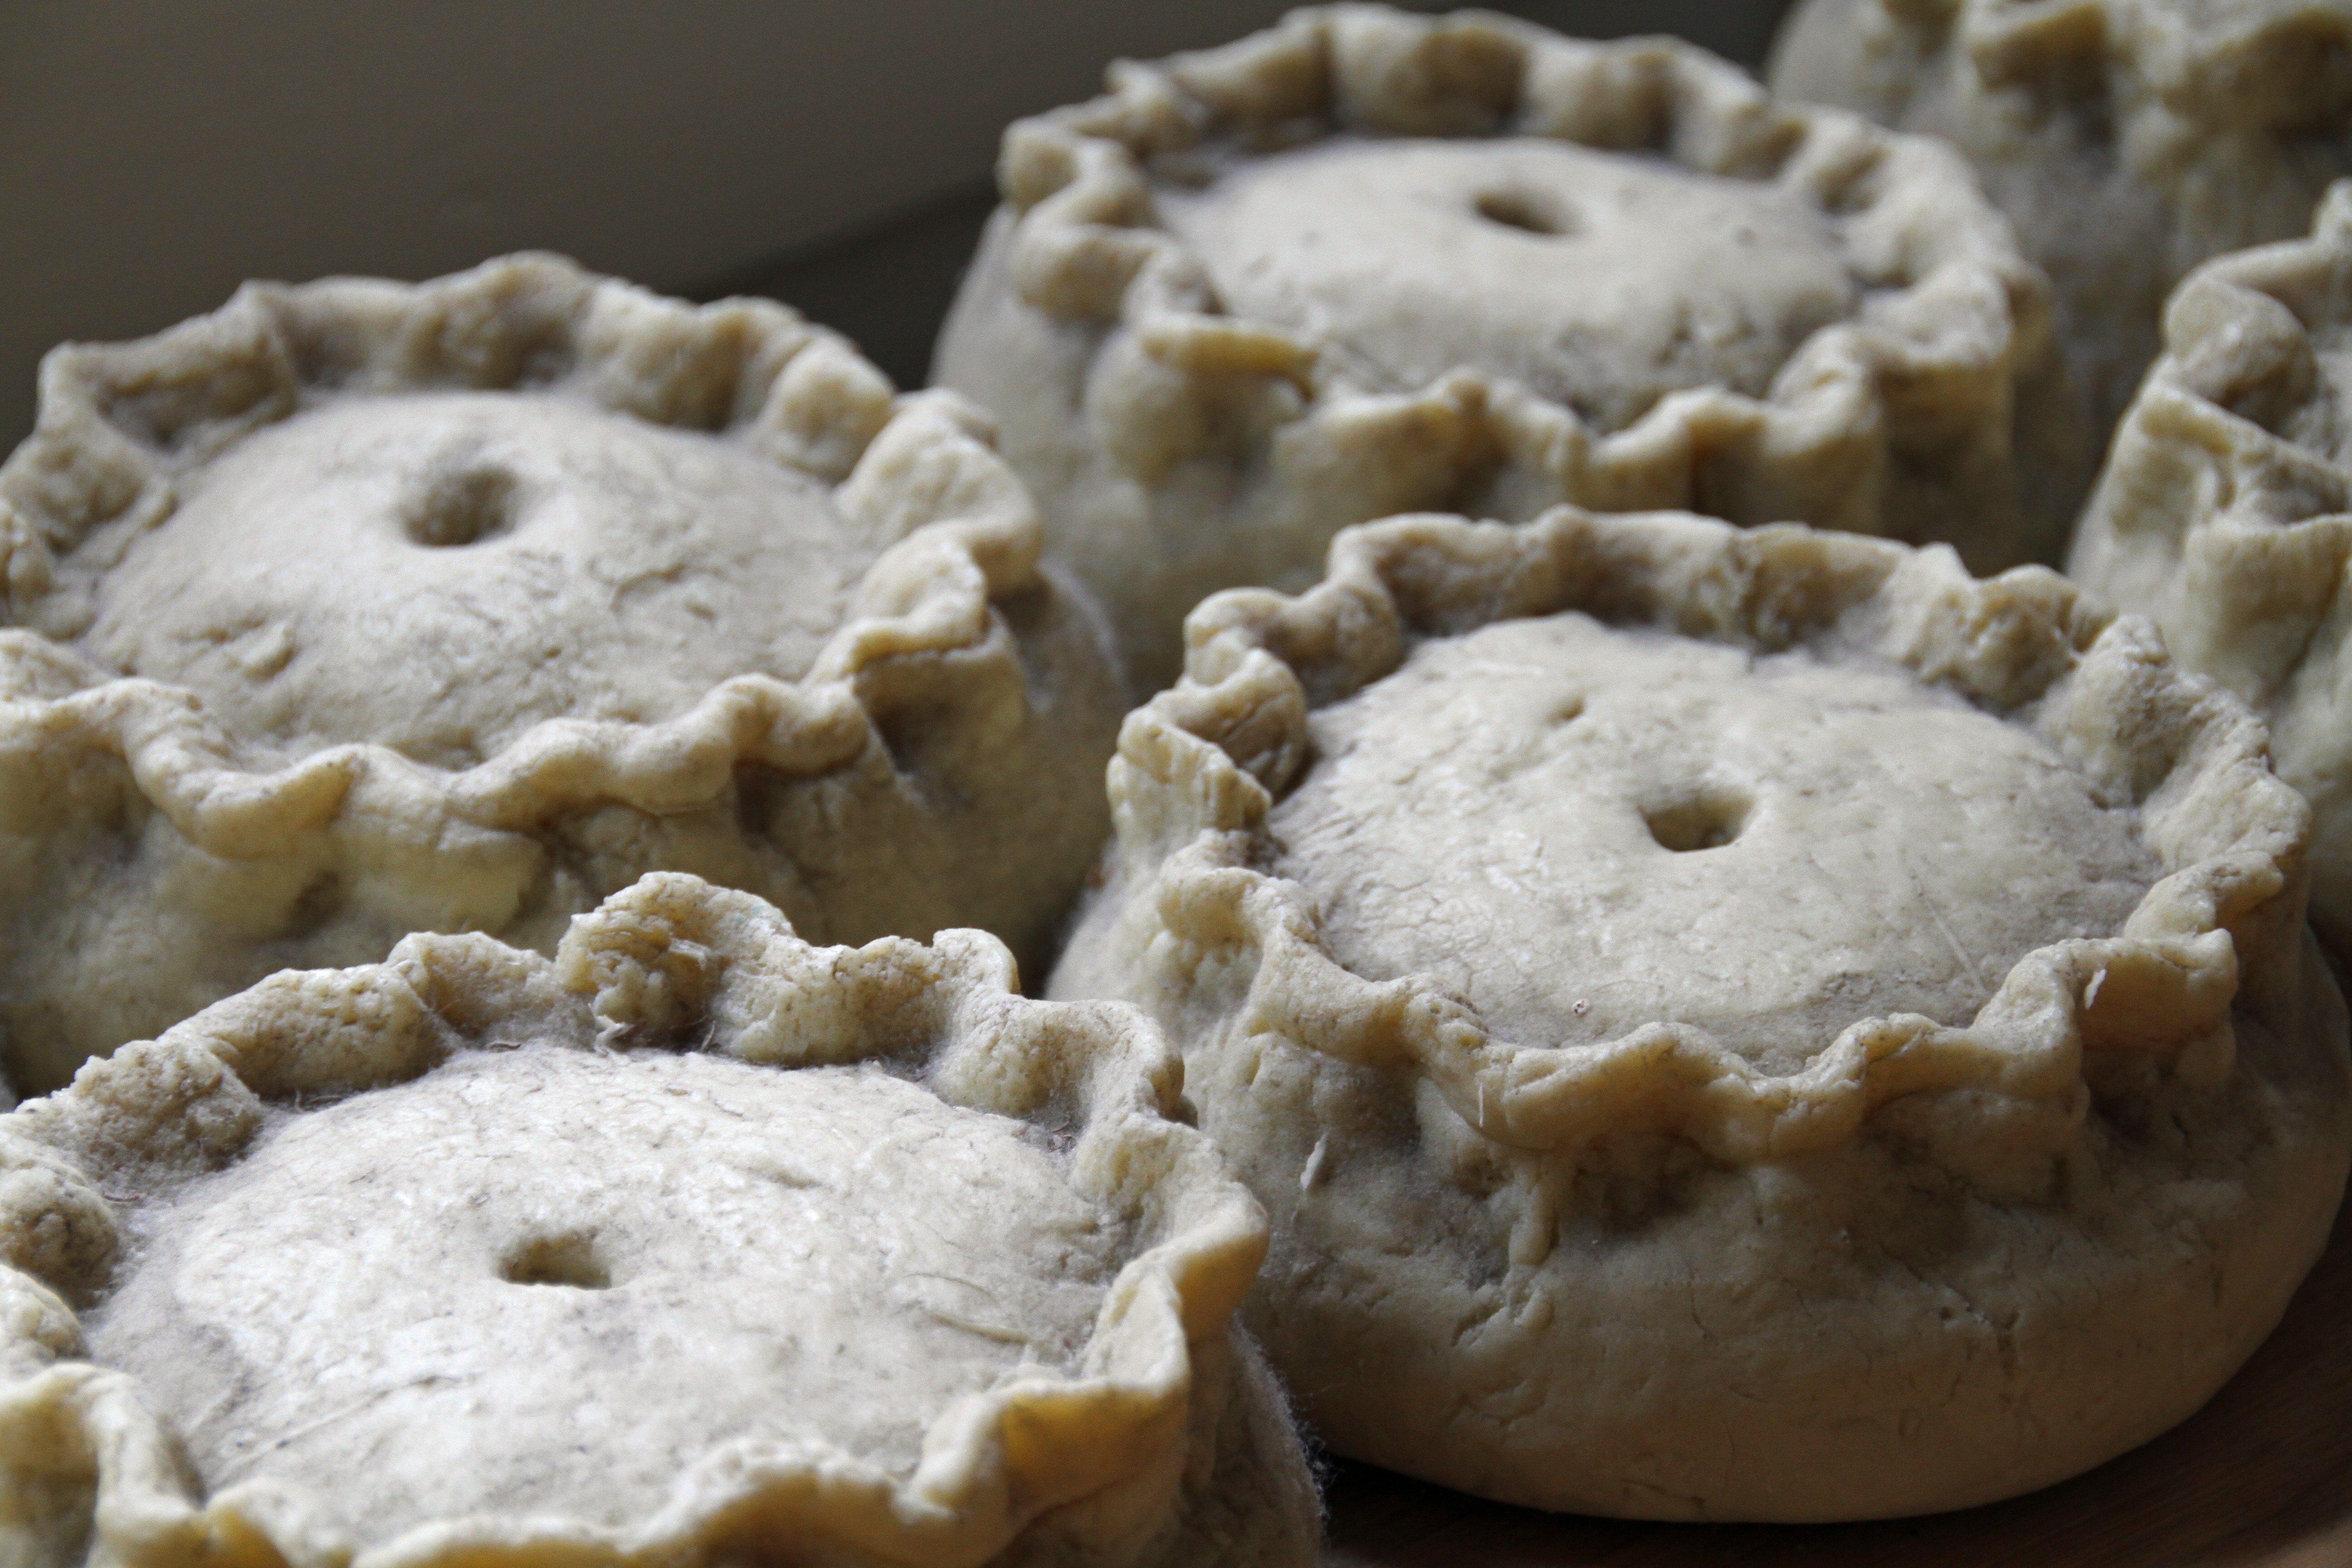
dish, food, cooking, produce, kitchen, baking, dessert, cuisine, homemade, pie, pastry, cook, england, traditional, baked goods, snack food